Concerned Officers Movement

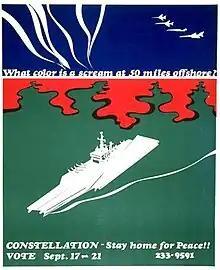
Poster used for the Constellation Vote

They also joined with other antiwar activists in major efforts to mobilize opposition to the departure for Vietnam of several aircraft carriers. The first of these projects attracted antiwar activists from all over California and was aimed at trying to keep the USS "Constellation" from sailing. The project was initiated by a group called San Diego Nonviolent Action, which united with COM to focus on the role of aircraft carriers. They had the initial goal of stopping the "Constellation" from returning to Vietnam through education and non-violent activity like a blockade or by preventing military personnel from getting to the naval base. Very quickly, this effort expanded into a multi-faceted campaign.